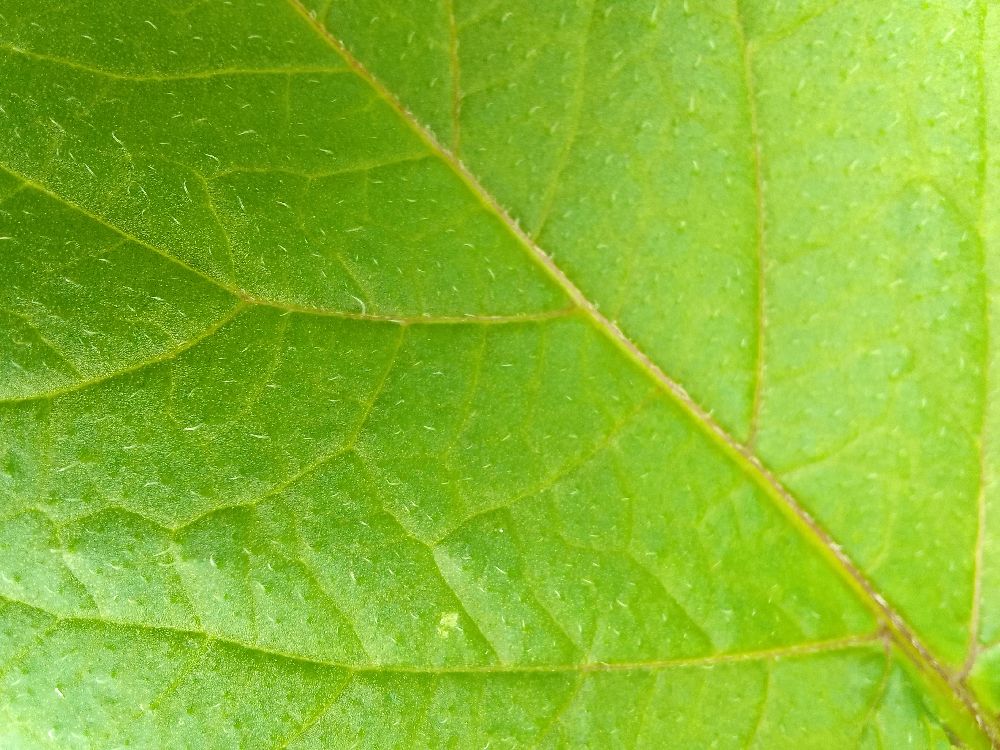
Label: Healthy